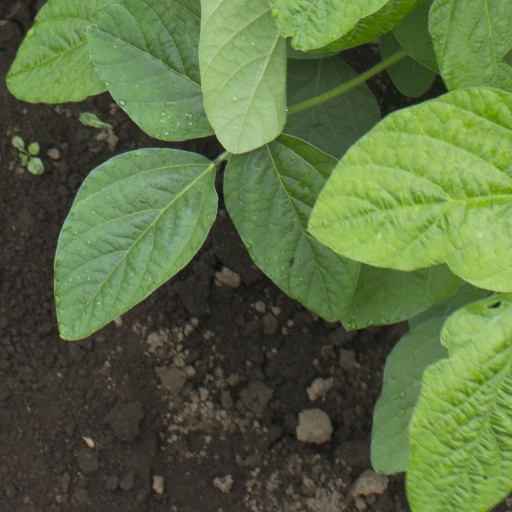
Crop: soybean